Bioremediation

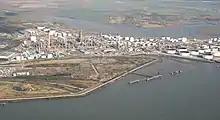
The former Shell Haven Refinery in Standford-le-Hope which underwent bioremediation to minimize the oil contaminated site. Bioremediation techniques, such as windrows, were used to promote oxygen transfer. The refinery has excavated approximately 115,000 m of contaminated soil.

Windrow systems are similar to compost techniques where soil is periodically turned in order to enhance aeration. This periodic turning also allows contaminants present in the soil to be uniformly distributed which accelerates the process of bioremediation.